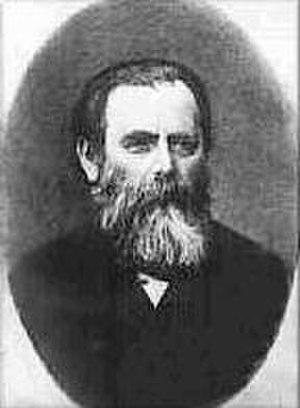
Le sionisme est le mouvement national du peuple juif visant à la création d'un foyer national juif – le rétablissement de l'autodétermination juive en Terre d'Israël. Le mouvement national juif apparaît principalement en Europe de l'Ouest et centrale au xixᵉ siècle, et aboutit à la création de l'État d'Israël en 1948.
Léon Pinsker, né en Pologne le 13 décembre 1821 et mort le 9 décembre 1891, est un médecin et un militant sioniste qui milita toute sa vie pour l'intégration des Juifs russes en créant notamment la Société pour la promotion de l'instruction qui encourage l'apprentissage de la langue russe.
-586 : Dispersion des Juifs par Nabuchodonosor II